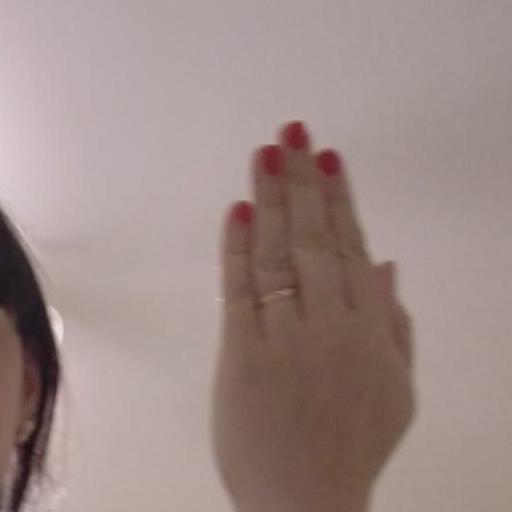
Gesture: stop_inverted